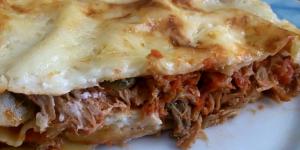
lasana de carne mechada